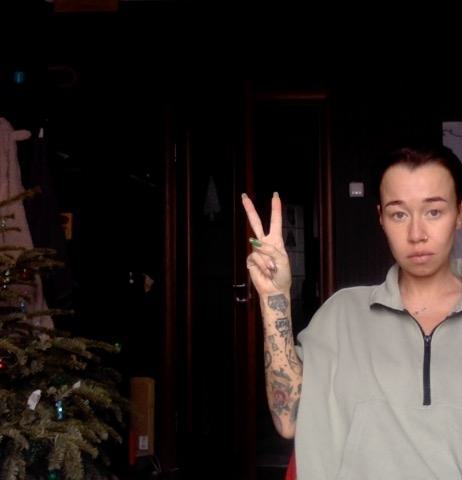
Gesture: peace